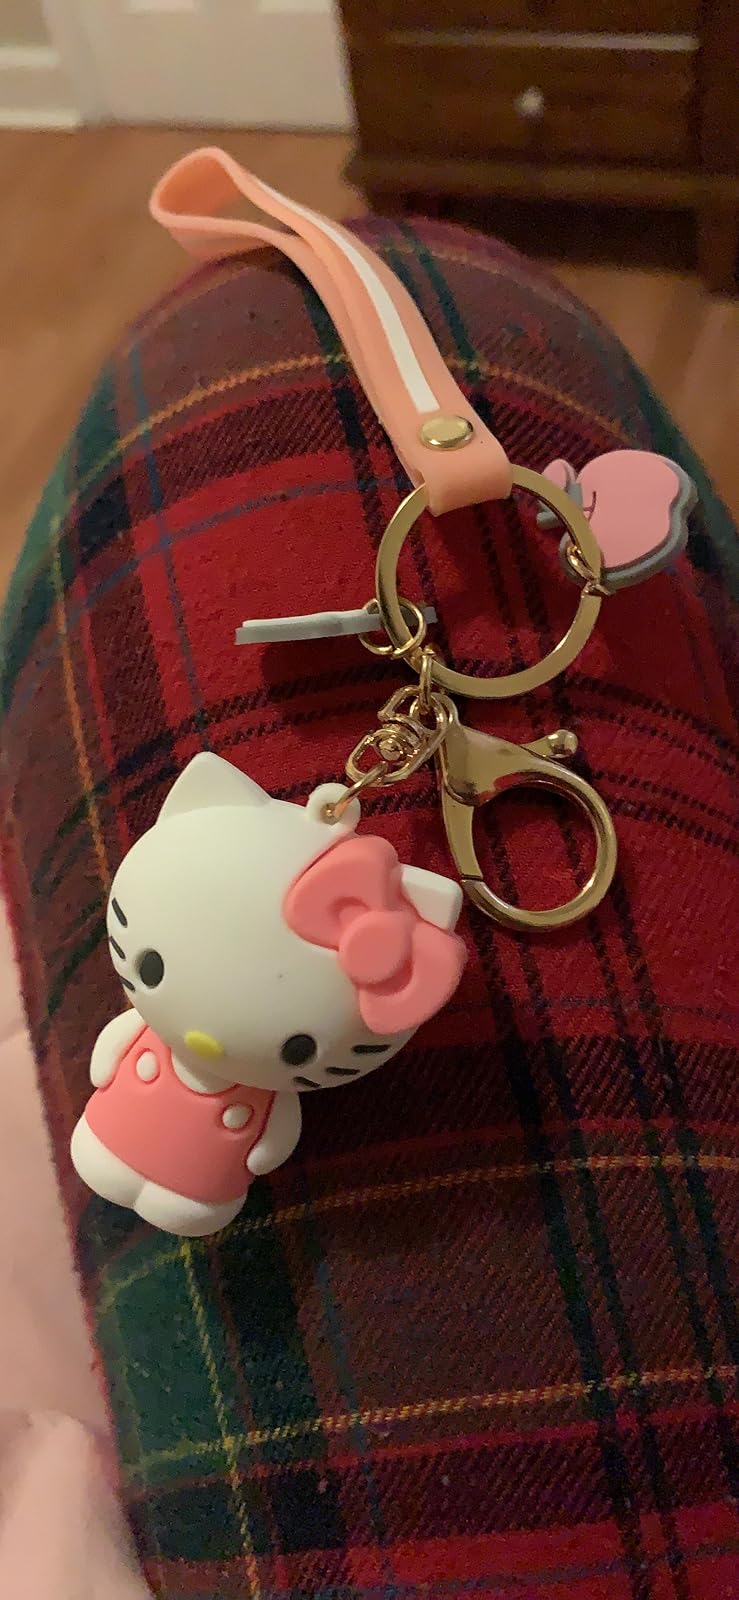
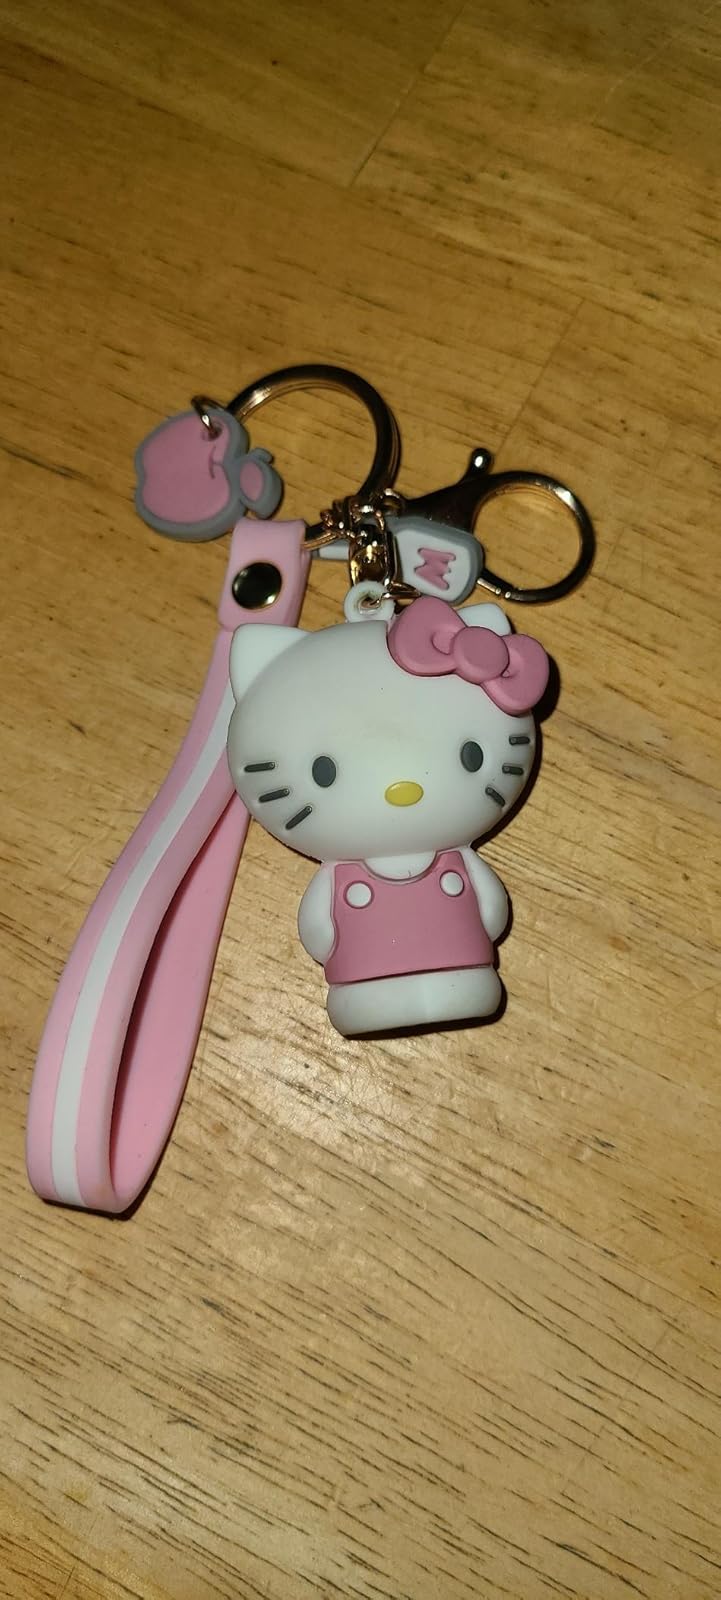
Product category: accessories_keychain
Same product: yes